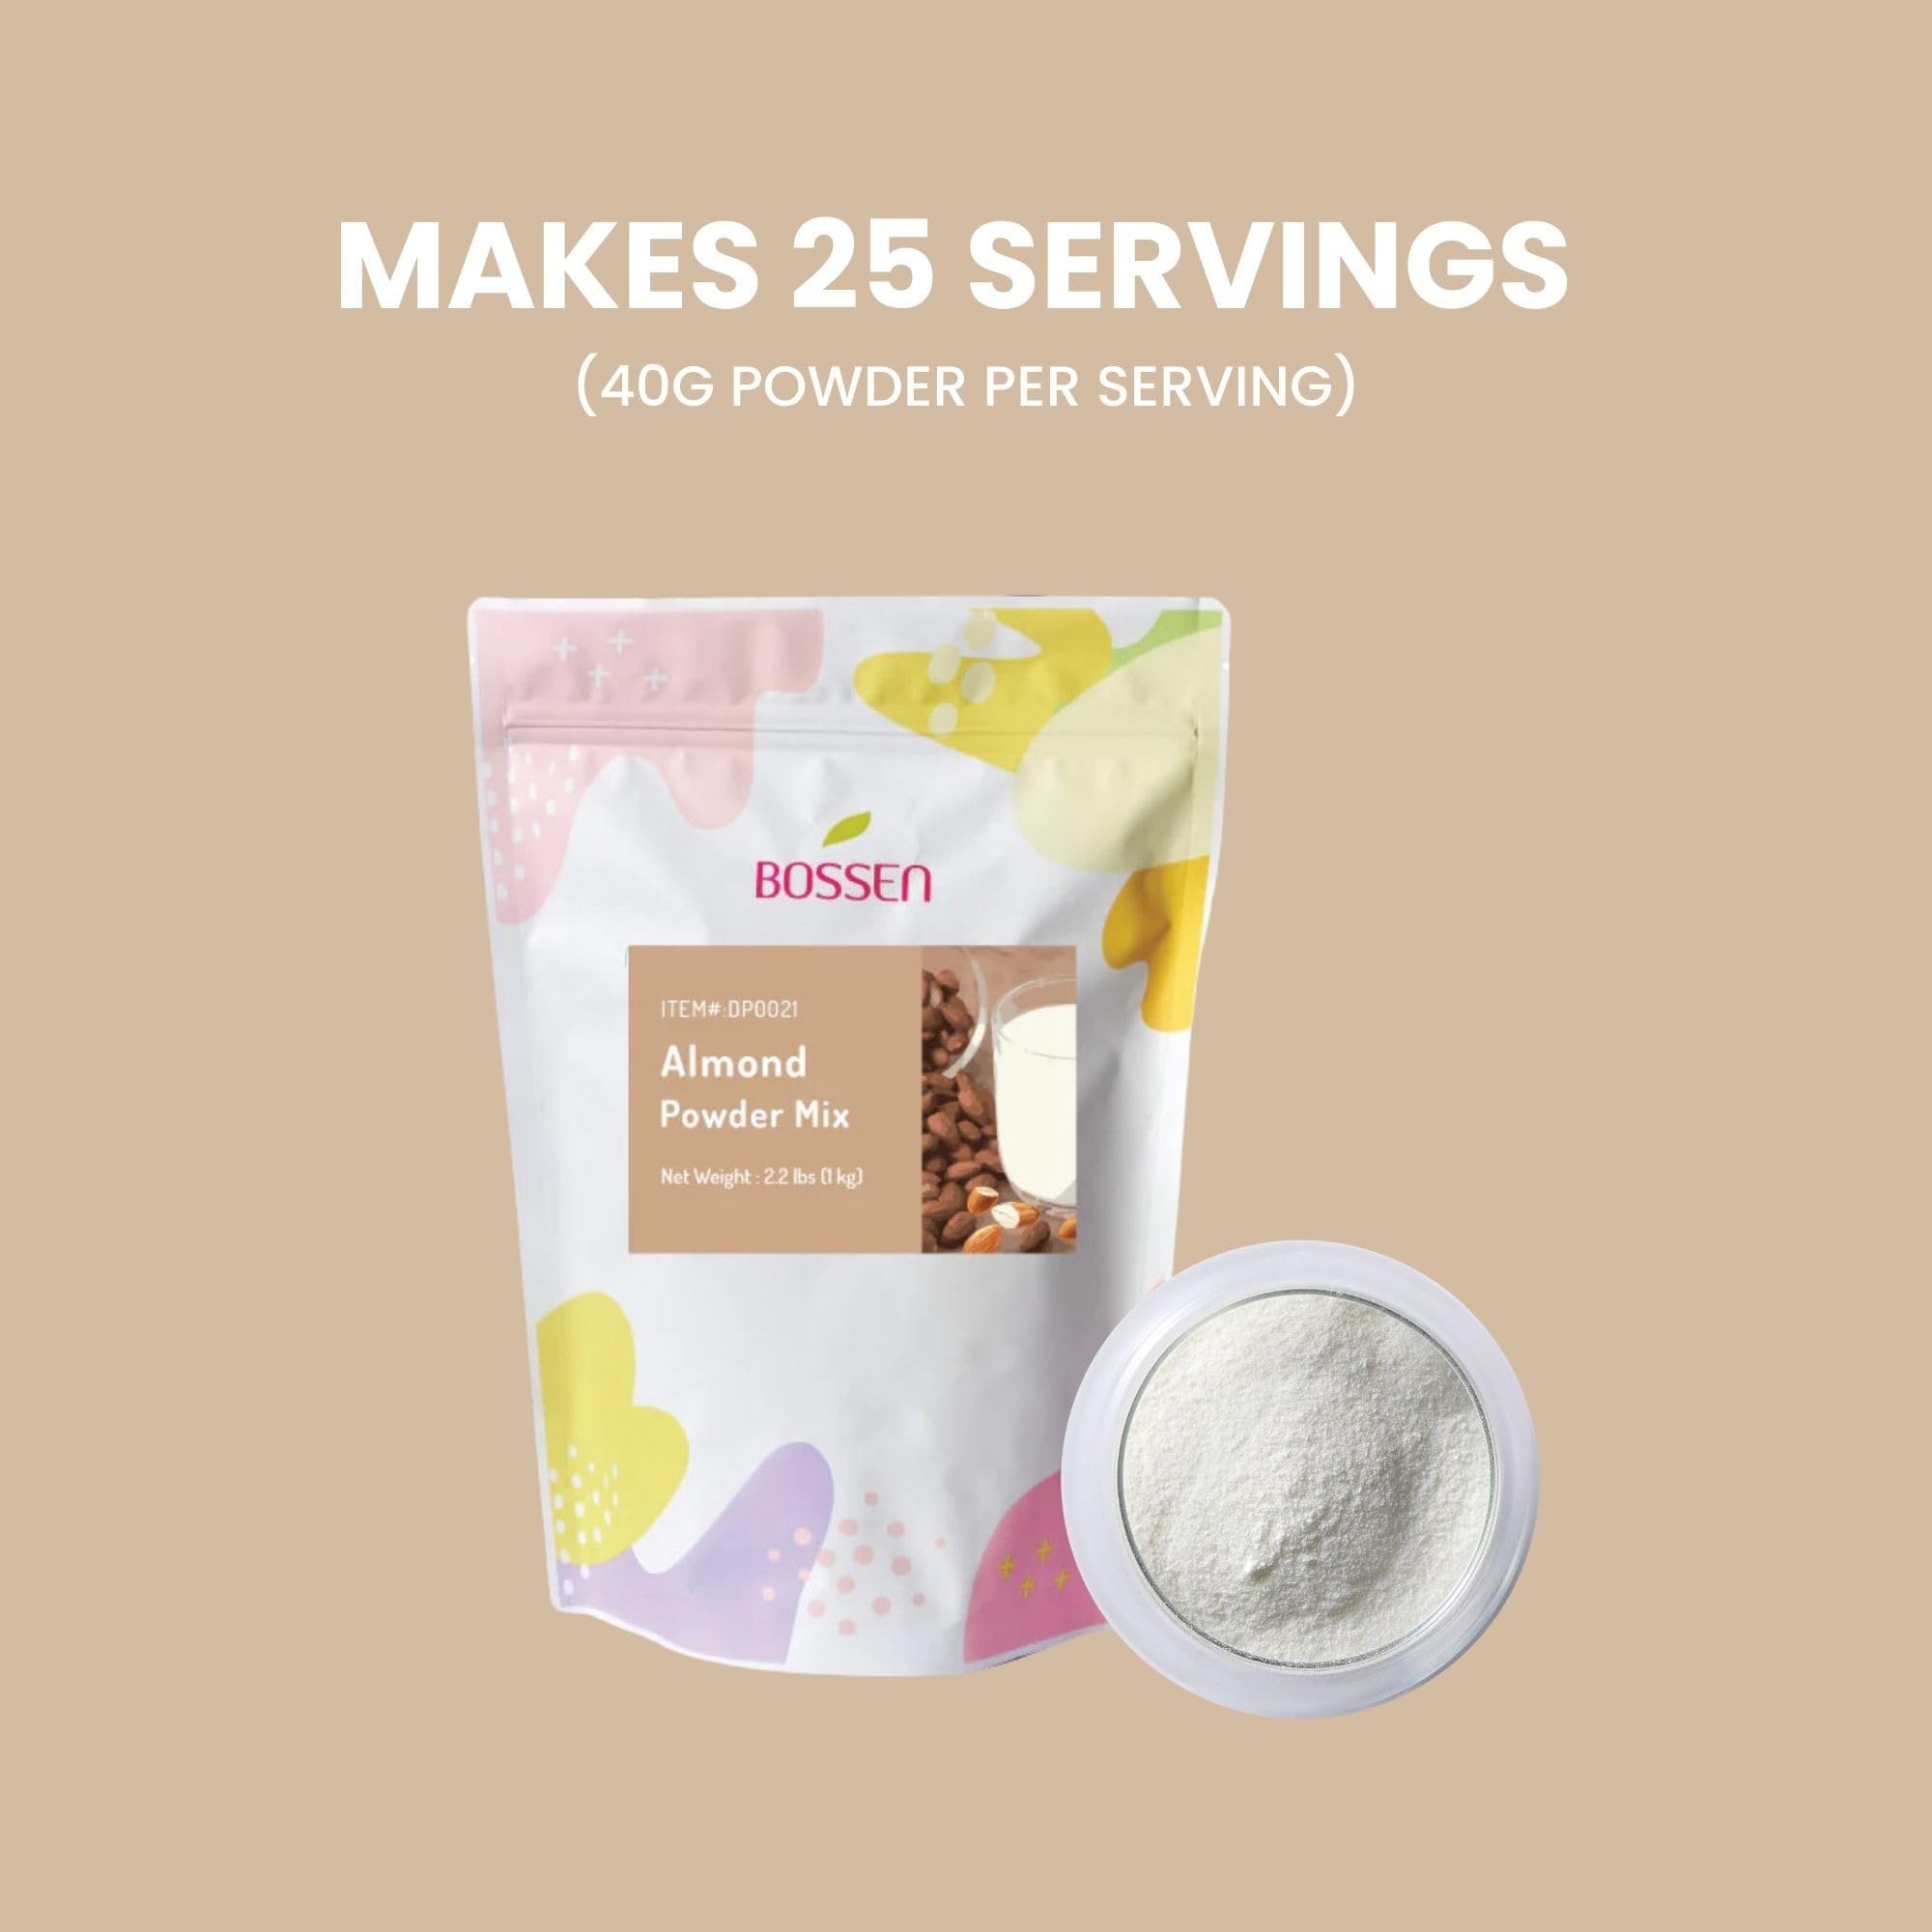
Item Name: Bossen Bubble Tea Powder Mix (Almond)
Bullet Point 1: Taiwanese style milk tea drink powder mix, great for bubble tea
Bullet Point 2: 3 in 1 formula (creamer, flavor powder and sugar)
Bullet Point 3: Ready to be mixed with water or milk, and serve immediately. Great to pair with toppings such as tapioca pearls, bobas.
Bullet Point 4: Can be served hot, or cold as milk tea, smoothie. Can flavor baking goods, frozen yogurt and ice cream, too.
Bullet Point 5: Gluten Free, Lactose Free, Vegetarian
Value: 35.2
Unit: Ounce

Price: 14.99